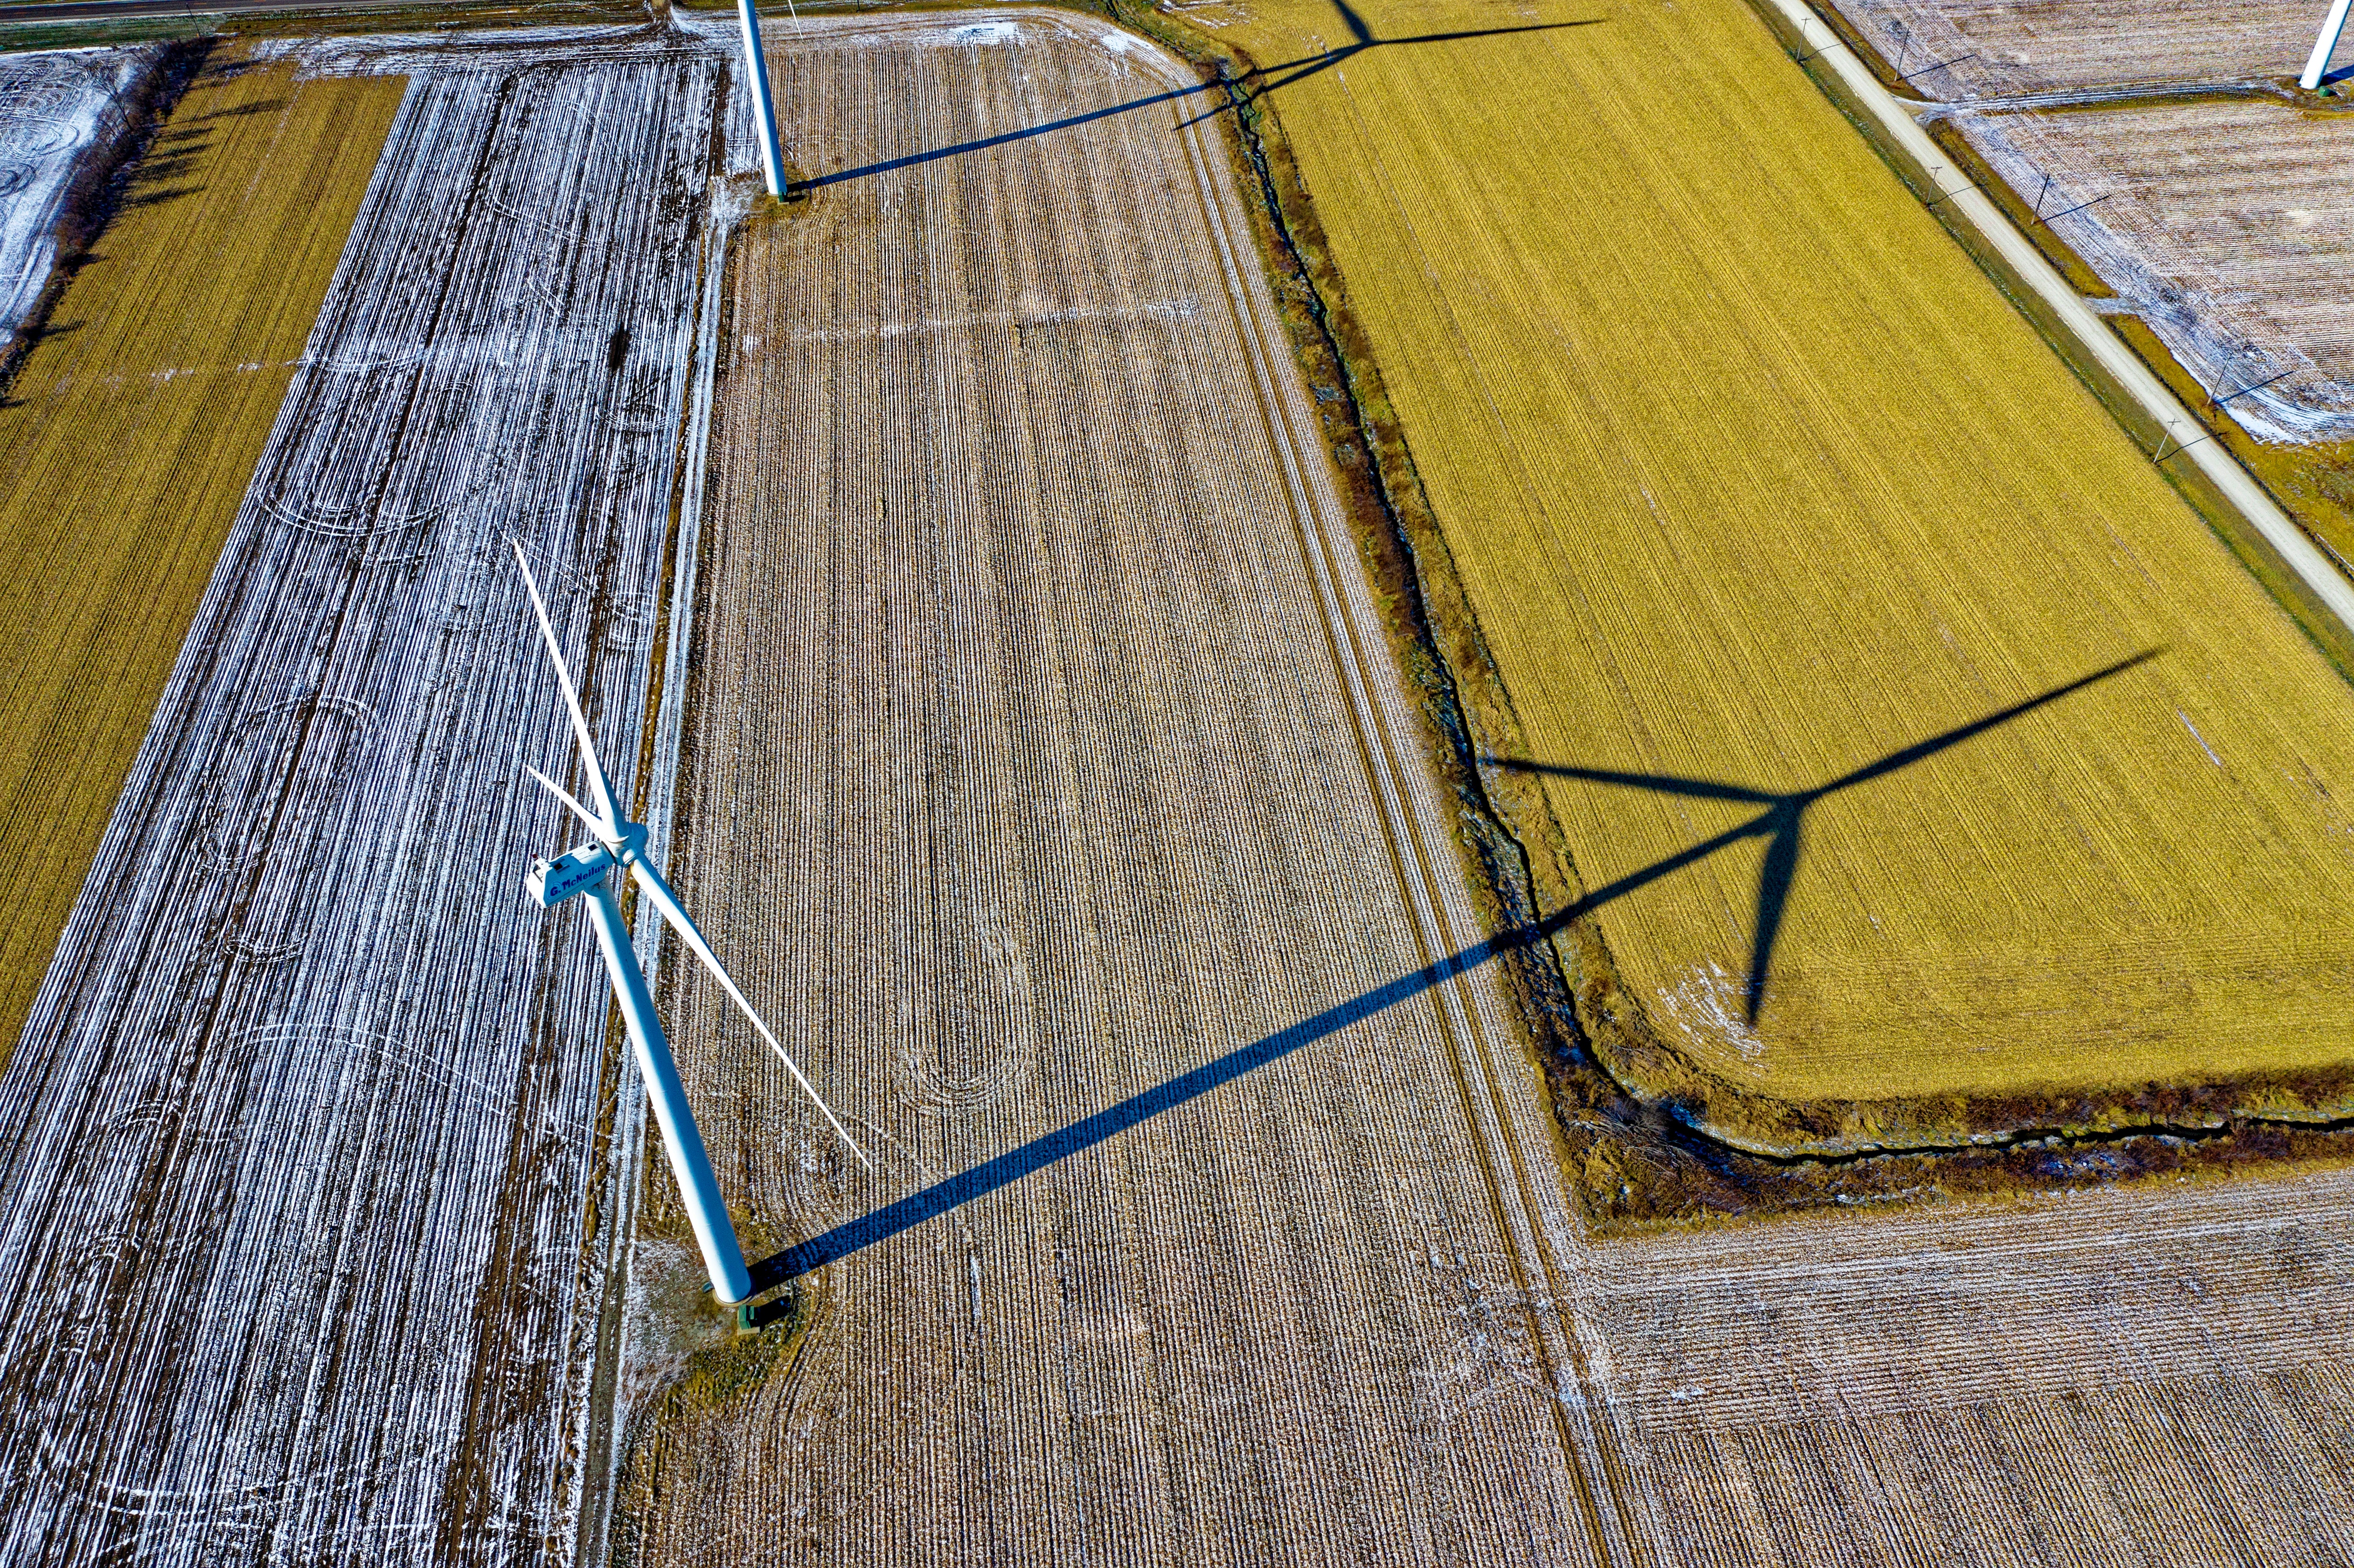
floor, wood, wire, roof, flooring, composite material, concrete, hardwood